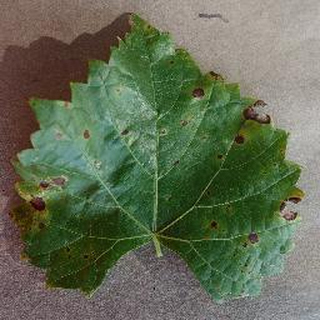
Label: grape_black_rot